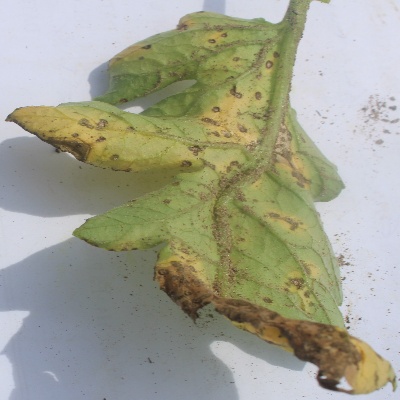
Crop: Tomato
Condition: verticulium wilt